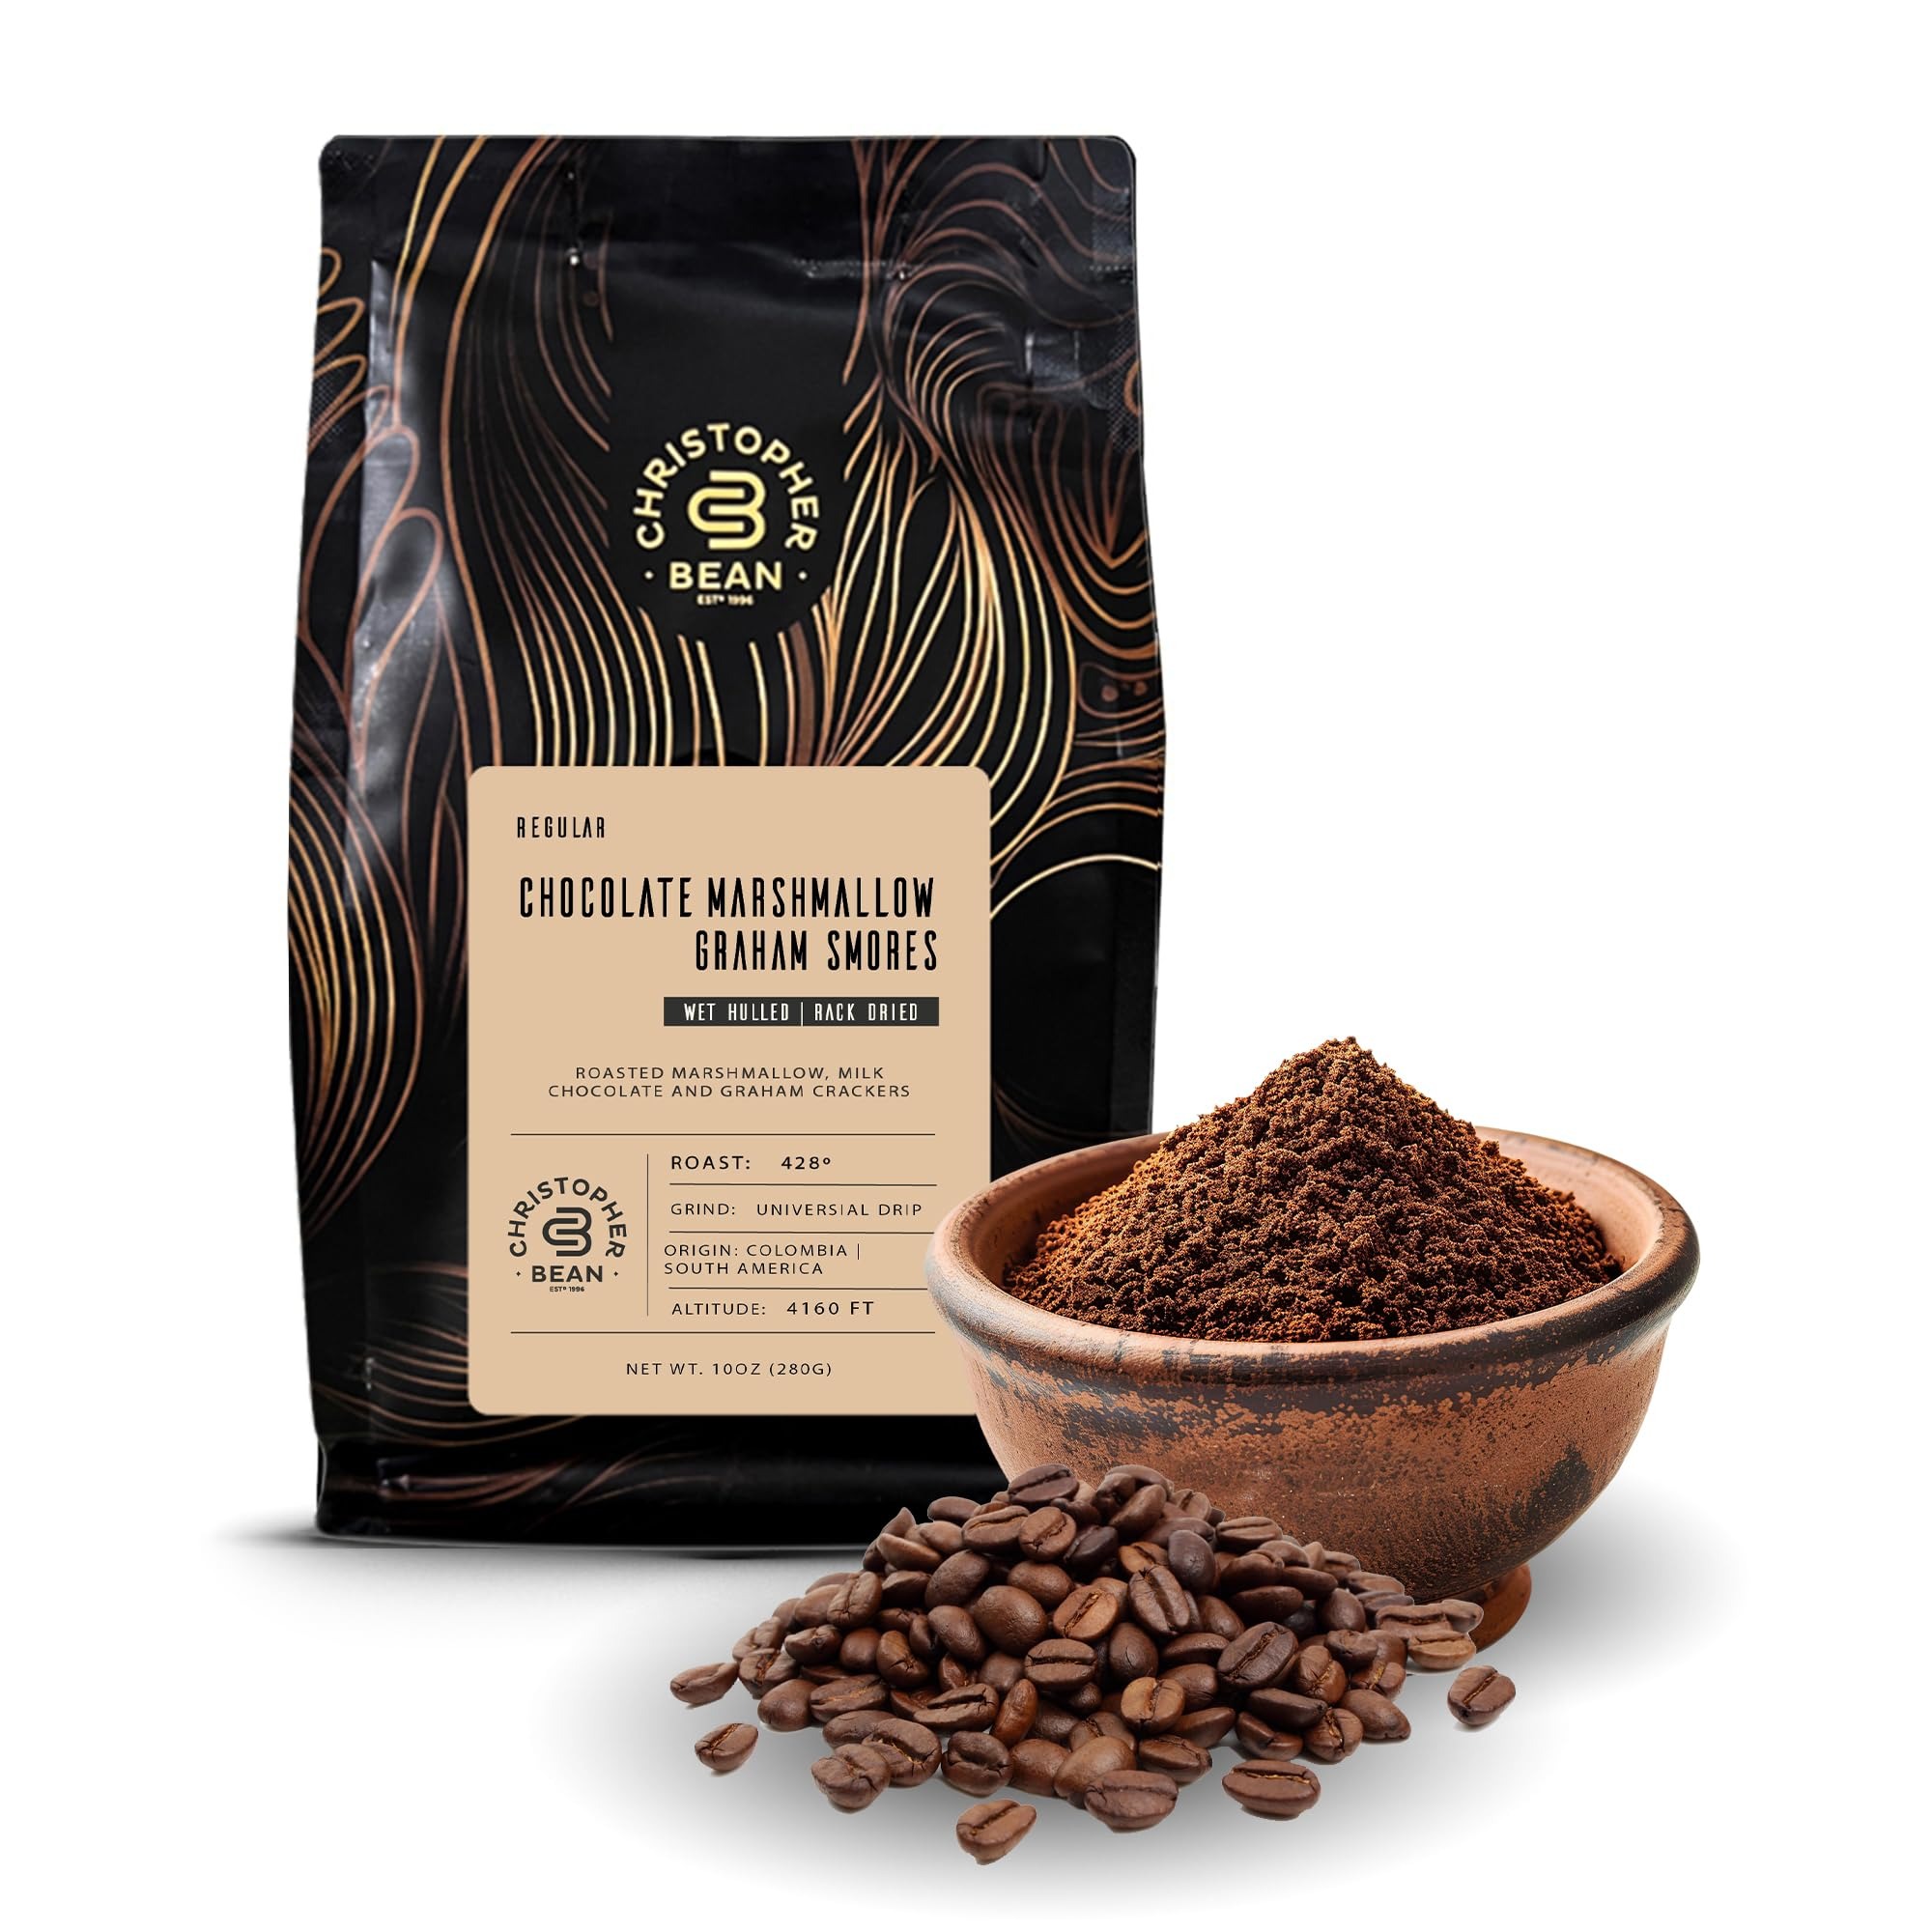
Item Name: Christopher Bean Coffee - Regular Ground Universal Drip Chocolate Marshmallow Graham Smores Flavored Coffee with Medium Roast | Coffee No Sugar with 100% Arabica, No Fats, Non-GMO | 10-Ounce
Bullet Point 1: REGULAR GROUND: Indulge in the rich, creamy taste of chocolate flavored with every cup of chocolate marshmallow coffee. Our expertly crafted blend combines the smoothness of 100% Arabica beans with a delightful flavor, offering a gourmet chocolate marshmallow ground coffee experience that's both aromatic and satisfying.
Bullet Point 2: NO SUGAR, NO FATS: This Christopher bean coffee is enjoyable for you without the added calories. Our coffee contains no sugar or fat, making it a healthier choice for those watching their intake. Our coffee with no fats lets you savor the creamy flavor without compromising your dietary goals and indulge in a guilt-free coffee experience.
Bullet Point 3: FRESHNESS IN EVERY BAG: Our flavored ground coffee is sealed to preserve freshness and flavor, packaged in a 10-ounce bag. Each bag of flavored Arabica coffee is carefully crafted to ensure you receive a coffee that's as fresh as possible, offering a delightful taste and aroma with every brew.
Bullet Point 4: MADE WITH NON-GMO FLAVORINGS: We use only non-GMO flavorings to enhance our coffee beans, ensuring a pure and natural taste. Our commitment to quality means you can enjoy the rich flavor knowing it's free from genetically modified ingredients. It's a choice you can feel good about with every cup of our coffee italian coffee beans.
Bullet Point 5: CUSTOMER SATISFACTION: We value every customer response and offer friendly customer service. In any case, if you are unsatisfied with the purchase of our product, just feel free to reach out to us. We are willing to help you in every possible way. We sincerely hope you can easily purchase and enjoy your life with maple bacon medium roast coffee for a long time.
Product Description: <p>With over 2 decades of immersion and professional experience sourcing coffee beans from different locales across the globe to expert artisan roasting, Christopher Bean is the name to trust in the coffee industry.</p> <p>Our flavored coffees are roasted only upon placement of your order. Your satisfaction is of utmost importance to us, so we always keep our customers top of mind. You deserve only the freshest and most crisp coffee beans or grounds, nothing less.</p> <p>Keeping your calorie count in check? No need to worry! Each flavored coffee by Christopher Bean has zero sugar and fat plus no calories either. The rich and savory flavorings are non-GMO, too.</p> <p>Imagine the taste and aroma of premium Arabica with a zesty twist. The combination of top-quality beans flavored to perfection is sure to please the senses. Taste the difference! After your first cup of Christopher Bean coffee, you won’t dream of drinking any other brand.</p>
Value: 12.0
Unit: Ounce

Price: 13.99